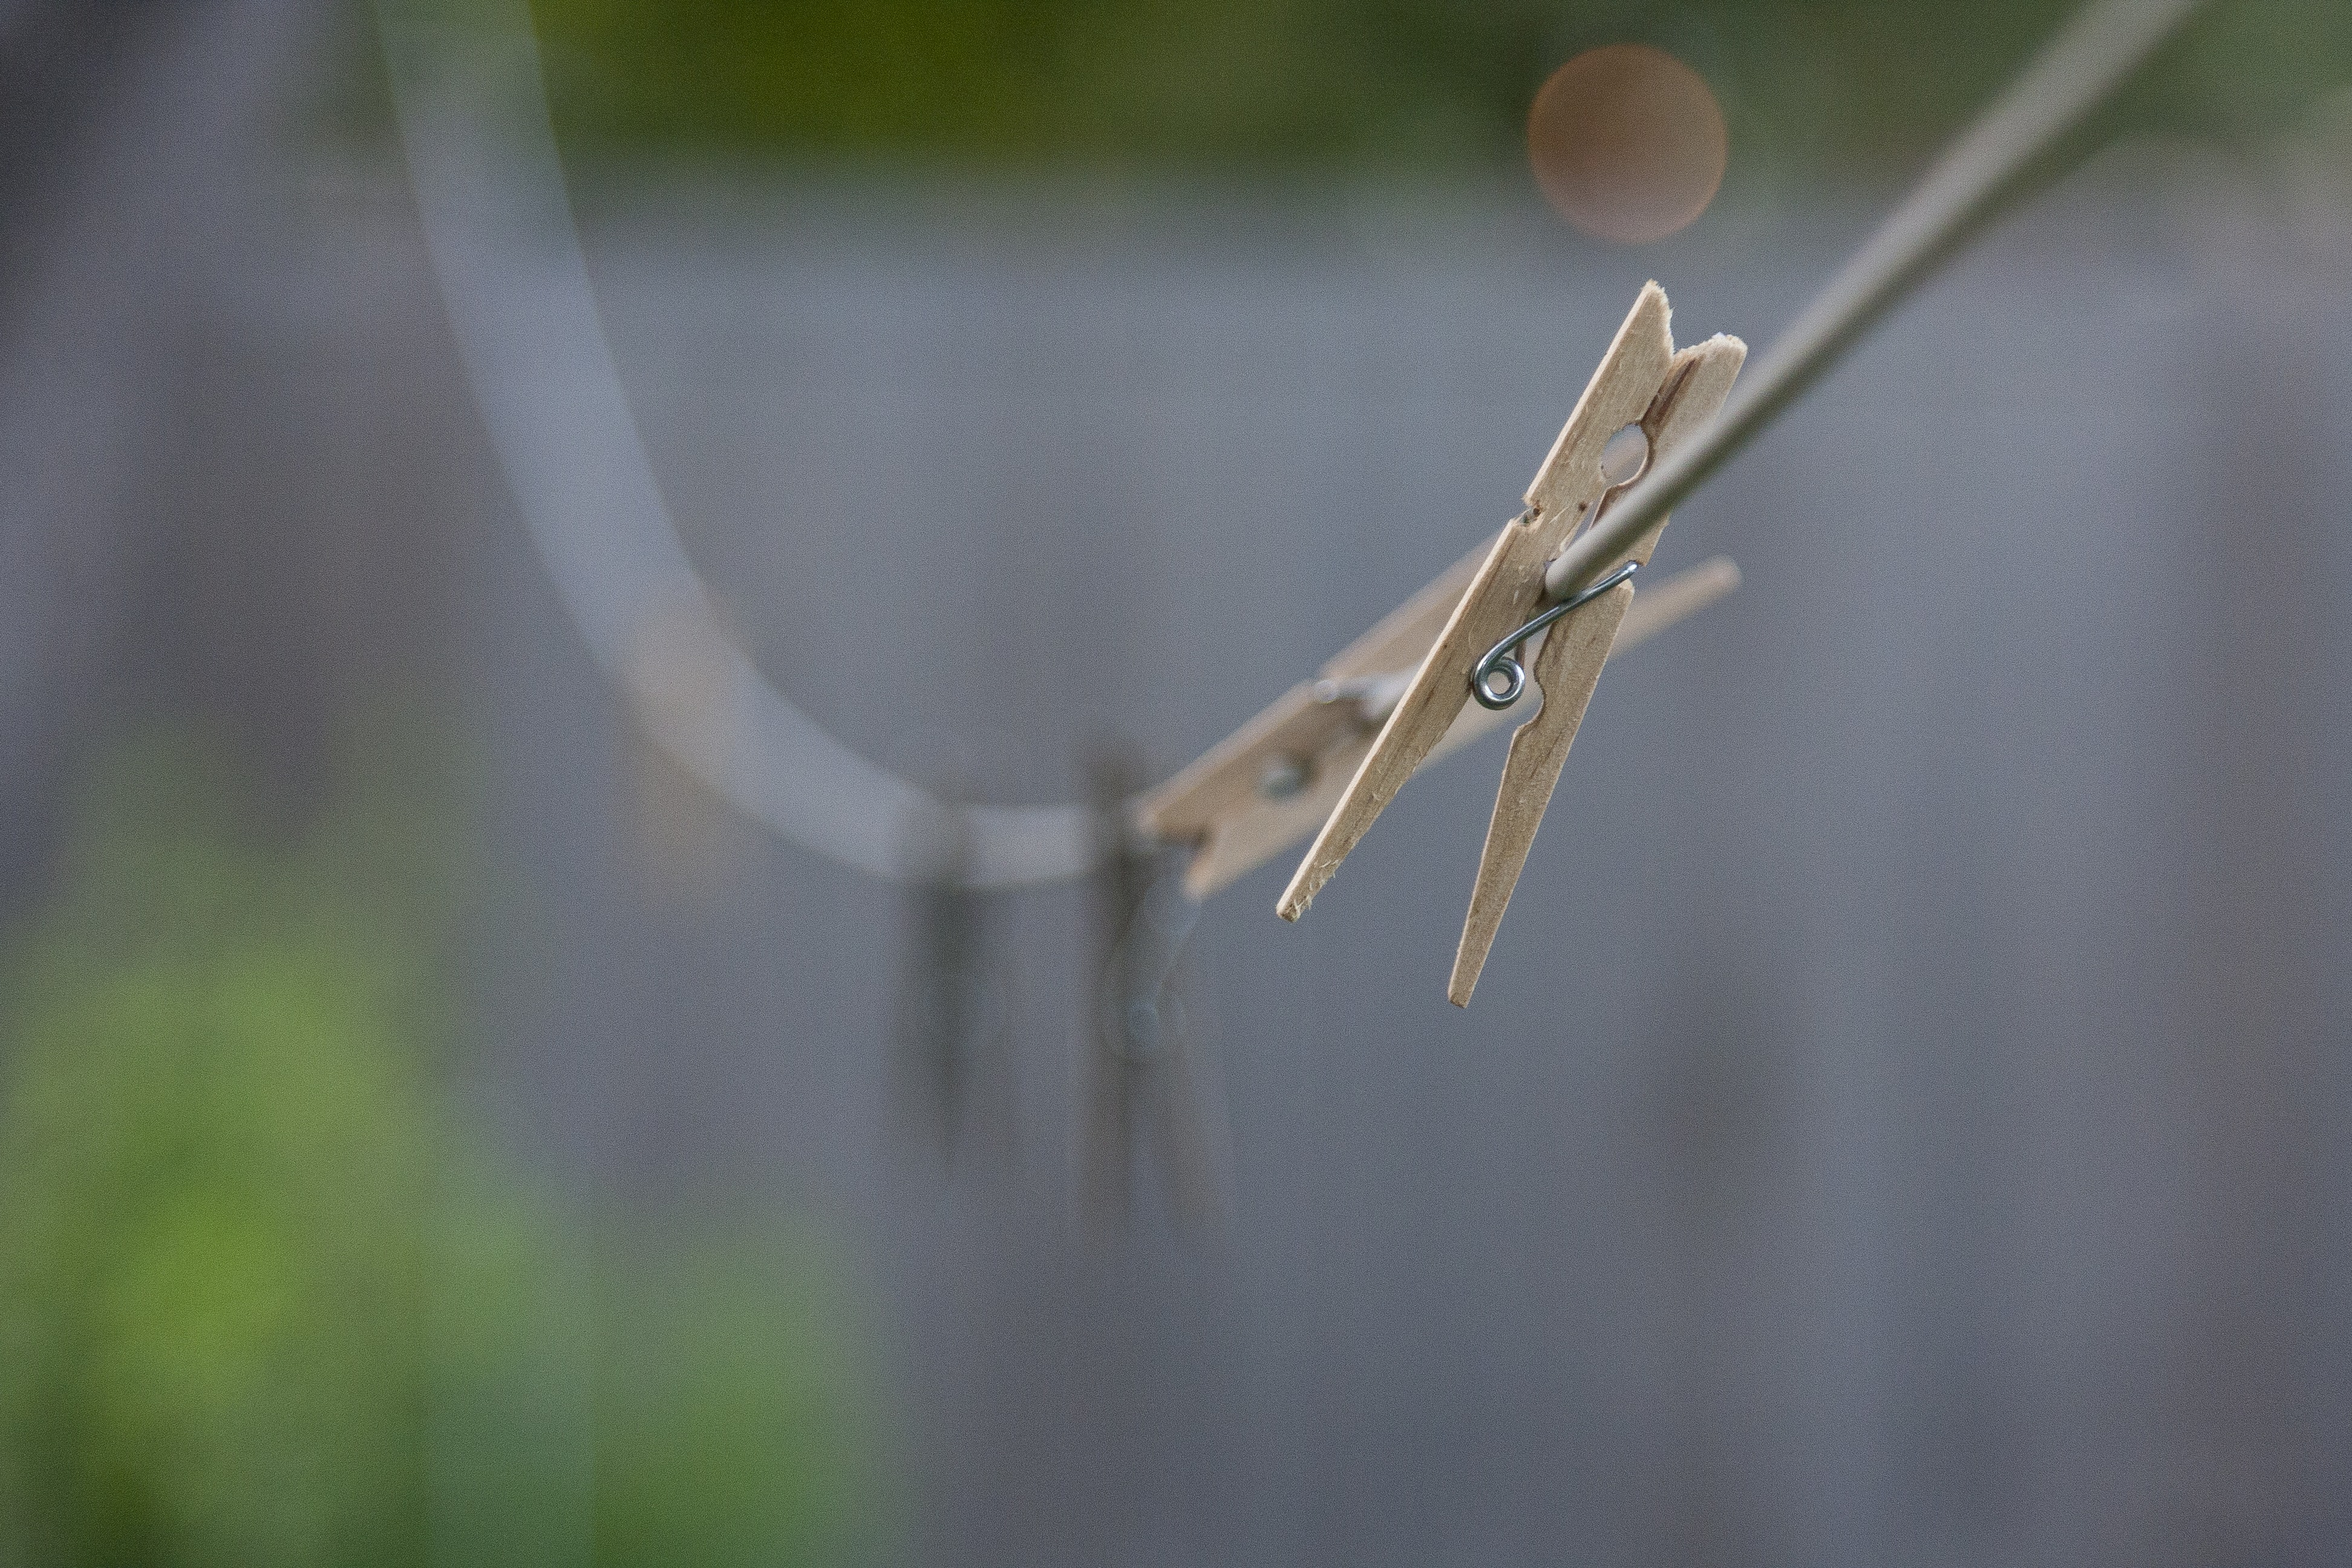
grass, branch, rope, photography, leaf, string, line, green, insect, housework, wash, hanging, fauna, invertebrate, clothesline, clothespin, laundry, close up, hang, clothes pin, clothes, moisture, macro photography, clothes line